Pierre Bieliavsky

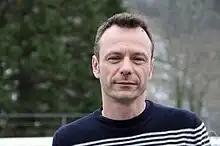
Bieliavsky in 2015

Pierre Bieliavsky (born 1970 in Brussels, Belgium), is a Belgian mathematician.